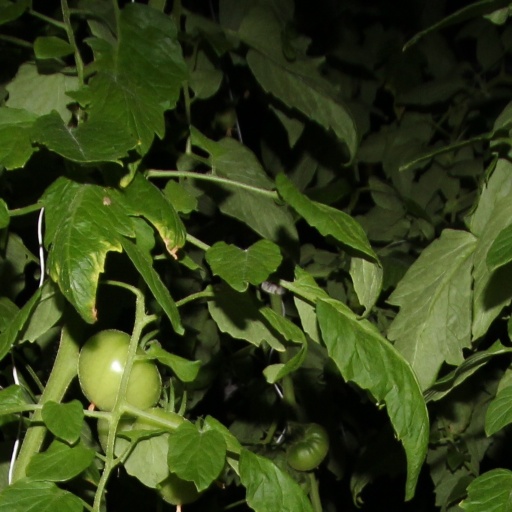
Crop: tomato